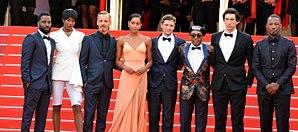
festival de Cannes.